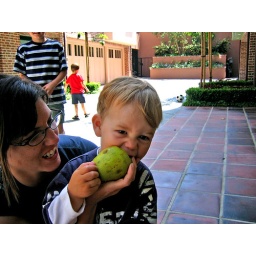
I like the way the other boys clothes look in the background